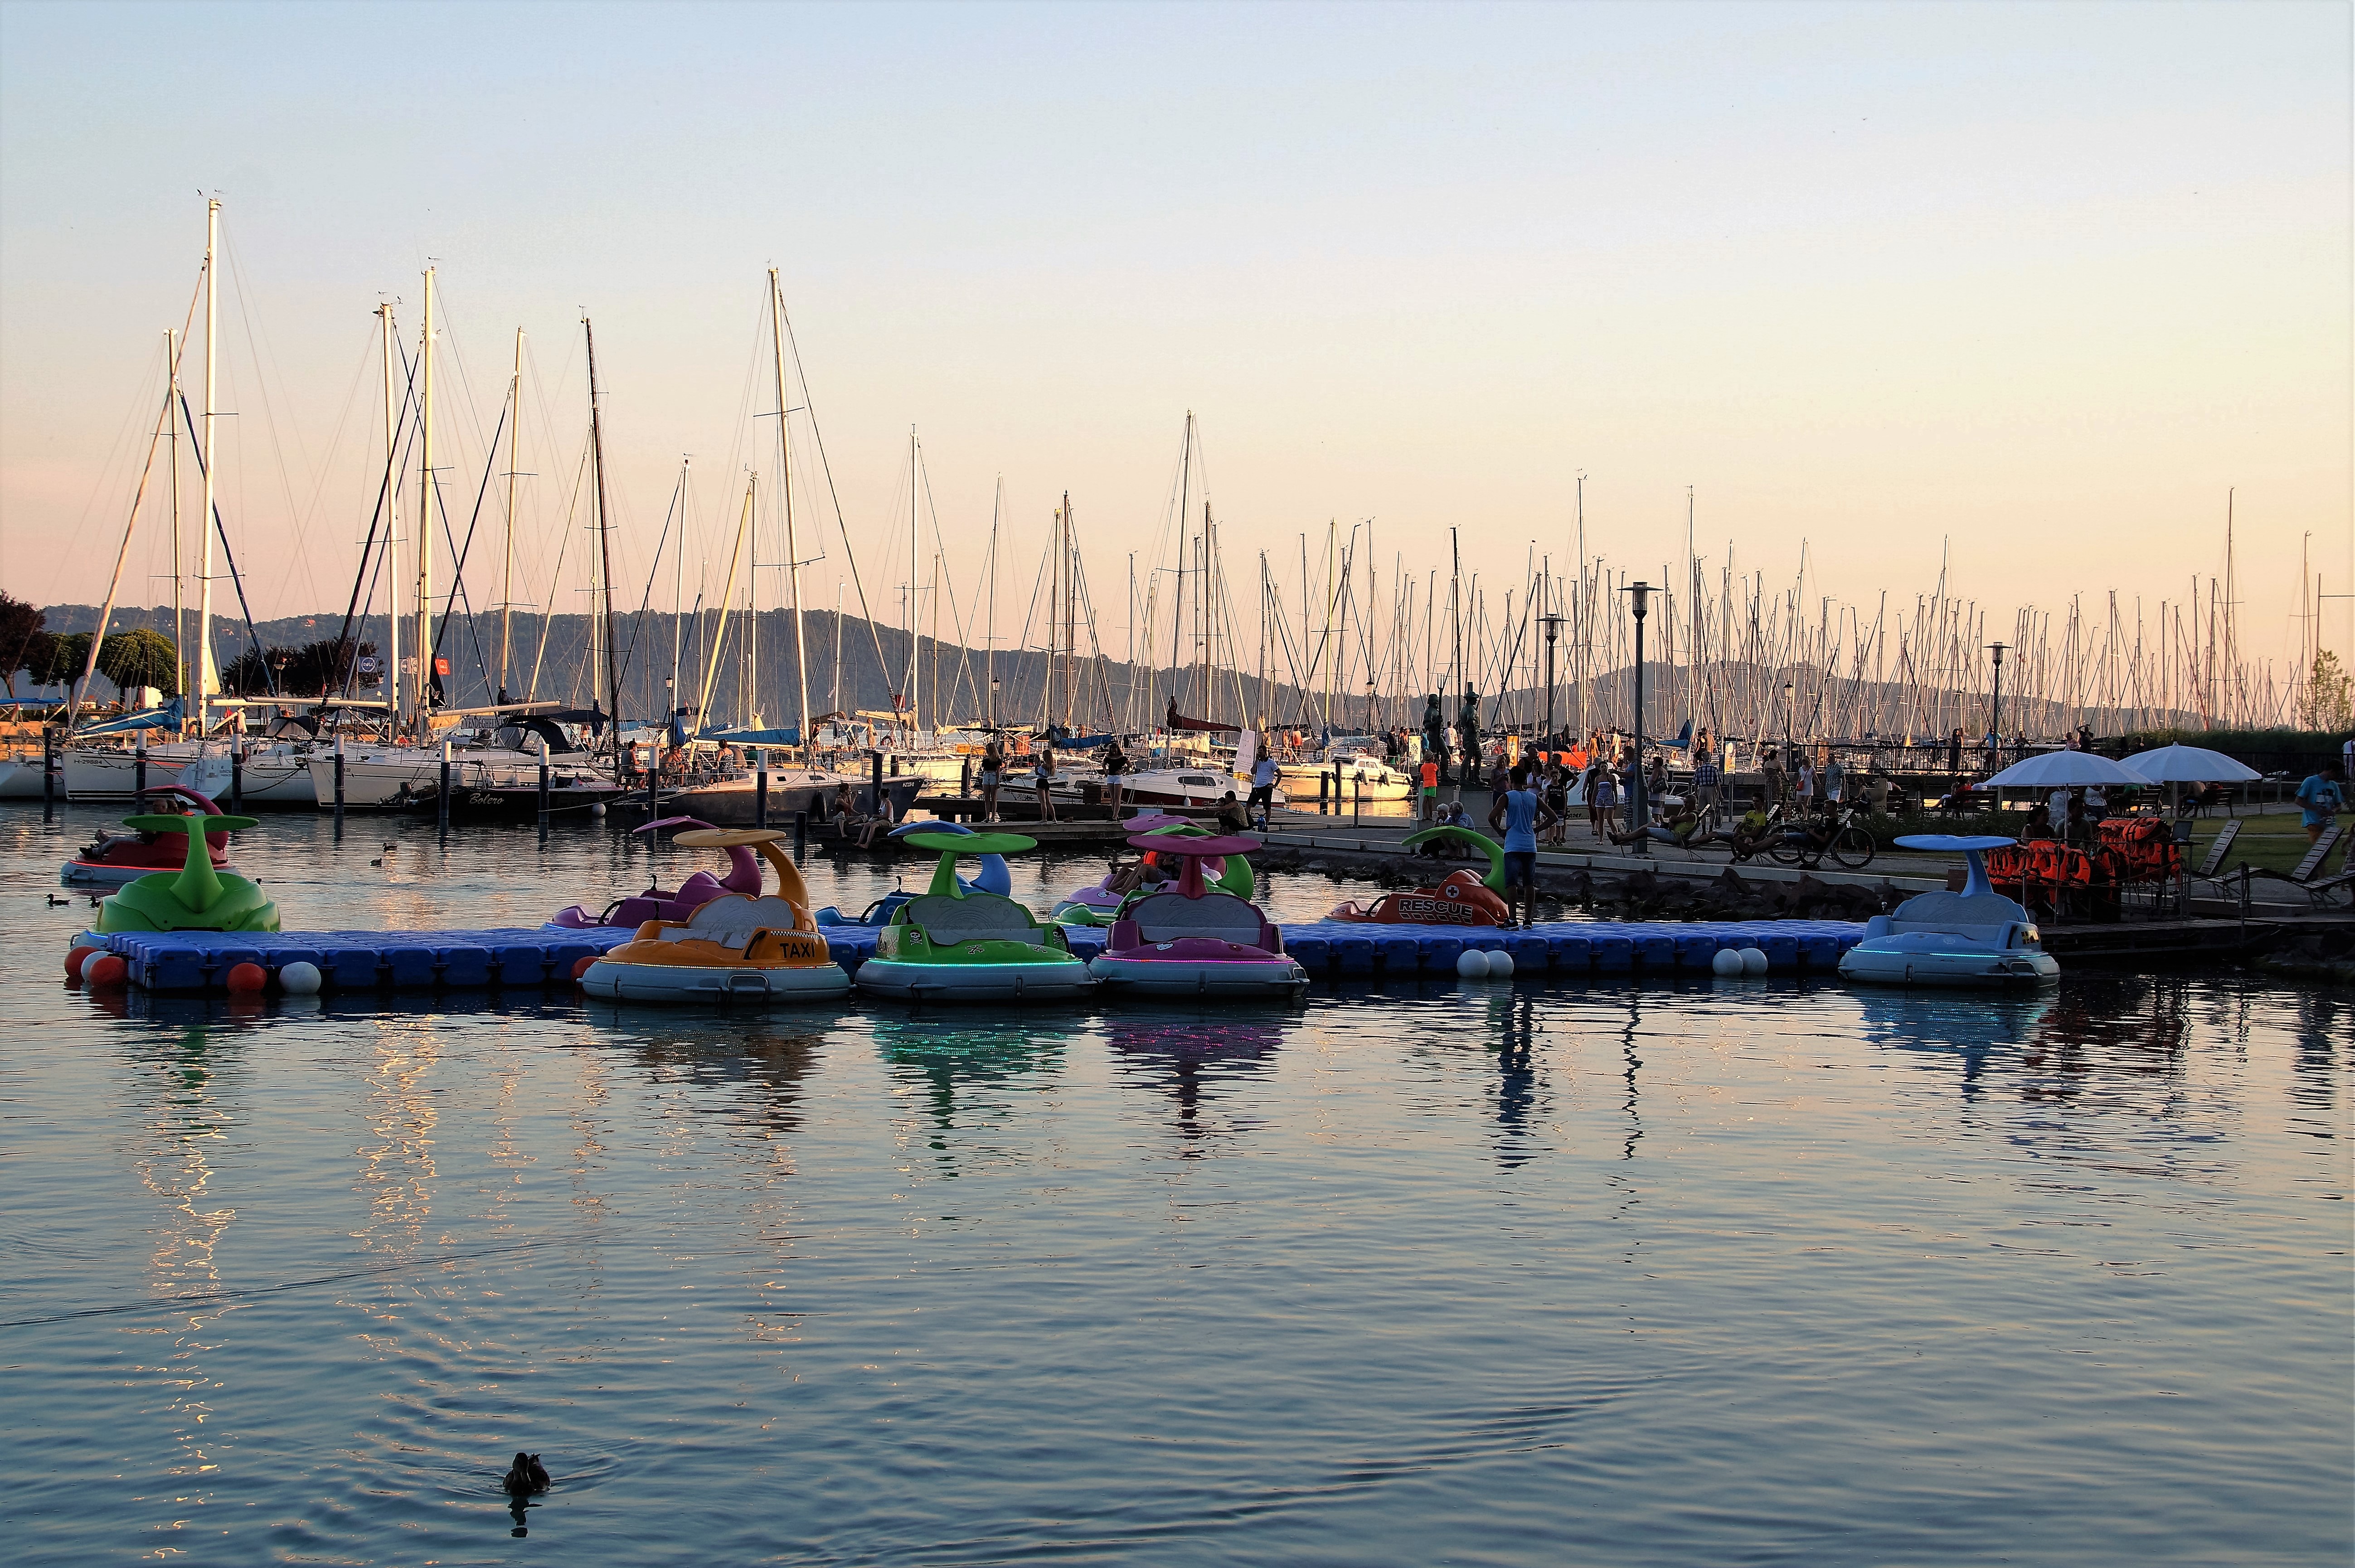
sea, water, dock, sunset, boat, lake, evening, vehicle, yacht, bay, harbor, marina, port, boating, watercraft, balaton, sailing boat, elektrolo ky, watercraft rowing